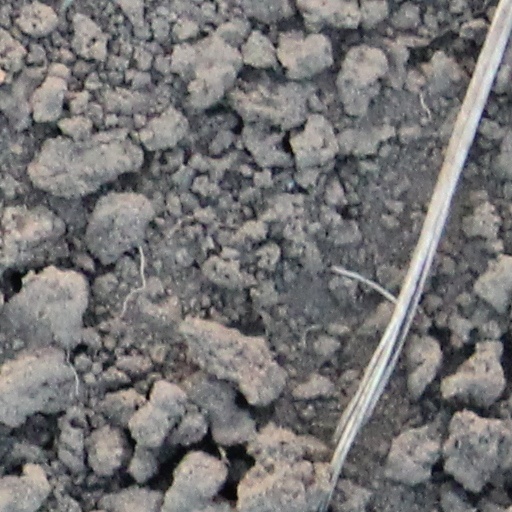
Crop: wheat